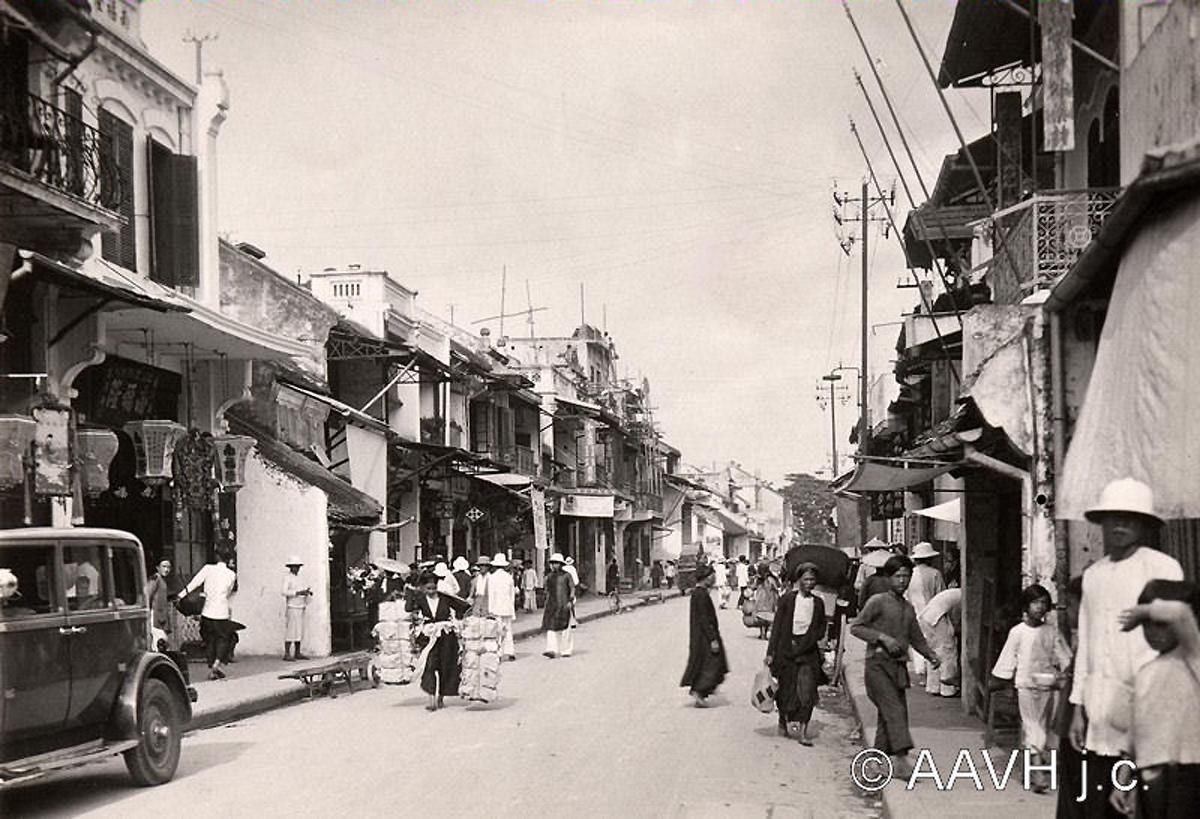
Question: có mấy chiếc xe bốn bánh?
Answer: có một xe bốn bánh